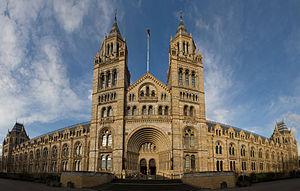
L’historicisme est un courant artistique puisant ses sources et son inspiration dans le passé, tout en privilégiant une approche rationnelle. L'historicisme se développa tout au long du XIXᵉ siècle jusqu'à l'entre-deux-guerres.
Le musée d’histoire naturelle de Londres est l'un des trois grands musées installés le long de Exhibition Road, dans le quartier de Kensington à Londres. Il accueille des collections de sciences de la vie et de la terre. Rempli des trouvailles de l'ex-empire colonial, il compte notamment les collections apportées par l'explorateur James Cook et le naturaliste Charles Darwin.
L'architecture gothique est un style architectural d'origine française qui s'est développé à partir de la seconde partie du Moyen Âge en Europe occidentale. Elle apparaît en Île-de-France et en Haute-Picardie au XIIᵉ siècle. Elle se diffuse rapidement au nord puis au sud de la Loire et en Europe jusqu'au milieu du XVIᵉ siècle et même jusqu'au XVIIᵉ siècle dans certains pays. L'esthétique gothique et ses techniques se perpétuent dans l'architecture française au-delà du XVIᵉ siècle, en pleine période classique, dans certains détails et modes de constructions. Enfin, un véritable renouveau apparaît avec la vague de l'historicisme du XIXᵉ siècle jusqu'au début du XXᵉ siècle. Le style a alors été qualifié de néo-gothique.